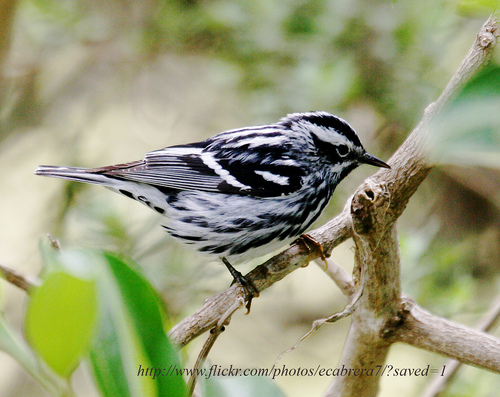
a black and white bird with a black bill.
the bird has a black bill that is small and thin.
this small bird is black and white with a small black bill.
the small bird has a mix of black and white feathers, a large tail, and a sharp small beak.
this bird has black and white stripes all over ita small white and black bird with striped alternating striped coloring and black bill.
this bird has black and white secondaries, white wing bars, and speckled black and white feathers on its chest.
this bird has wings that are black and has a white bellythe small bird has a black and white striped back and belly.
this small bird is white and black with its feet, crown and pointed beak being black.
Species: Black And White Warbler